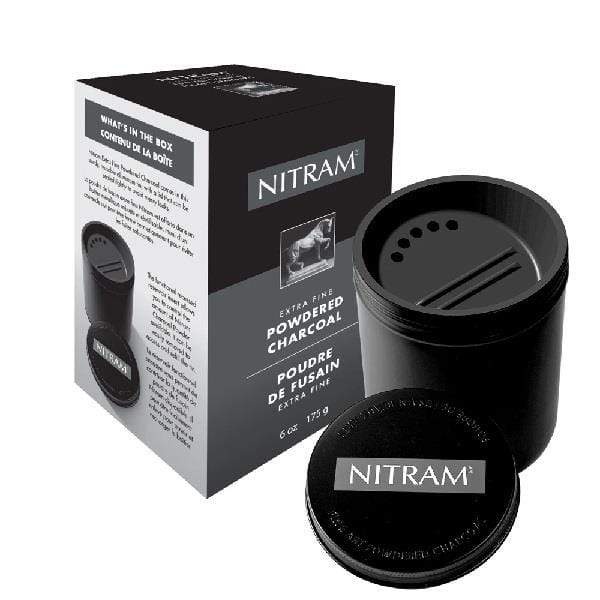
Nitram - Powdered Charcoal Tin - Extra Fine - 175g
WHAT'S IN THE BOX Nitram Extra Fine Powdered Charcoal comes in this sturdy, reusable aluminum tin, with a lid that can be sealed tightly to avoid messy leaks. The functional recessed reservoir insert allows you to control the amount of Nitram Charcoal Powder available. It can be easily removed to access and refill the tin. EXTRA FINE, EXTRA SMOOTH Nitram Powdered Charcoal is milled to an extra fine, uniform 100µ particle size. It is smooth, velvety and consistent. It has no coarse or grainy lumps that can mar the surface of your paper. You can use a brush or a paper stump to create shapes and tones quickly and easily. The uses are limited only by your imagination! WARNING: This product contains a chemical known to the State of California to cause cancer. A dust mask is highly recommended during use. For professional use. Ages 14+
Brand: Nitram
Category: Office Supplies > Office Instruments > Writing & Drawing Instruments > Art Charcoals > Powdered Charcoals